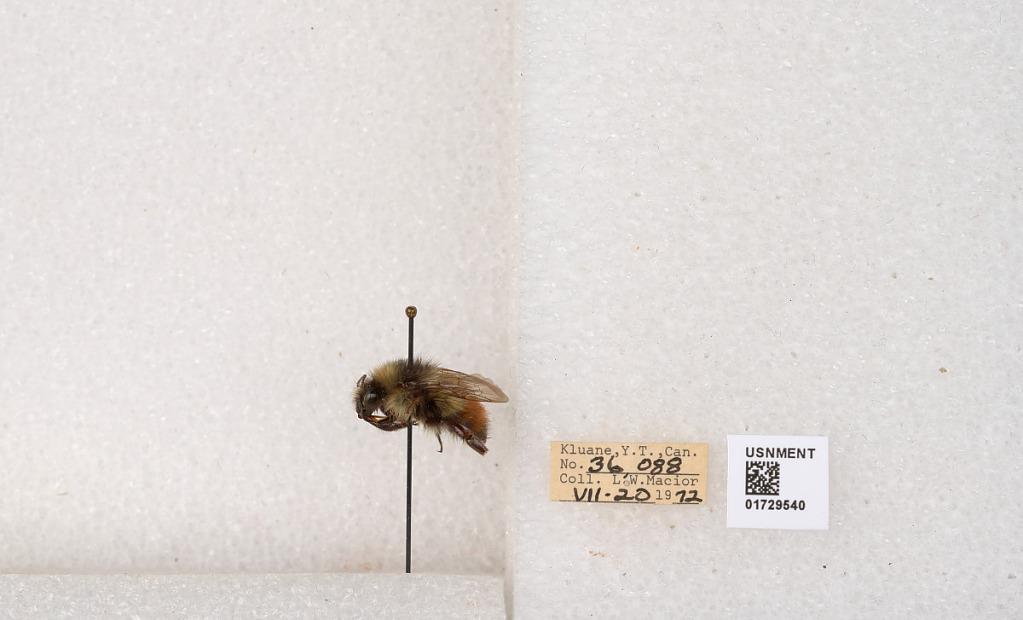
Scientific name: Bombus flavifrons Cresson
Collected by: L. Macior
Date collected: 1972-7-20
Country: Canada
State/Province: Yukon Territory
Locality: Kluane National Park and Reserve
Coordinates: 60.7493, -139.504